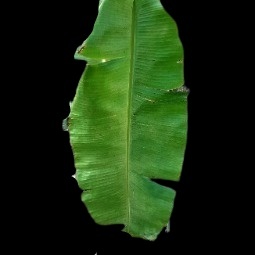
Label: Calcium